Police

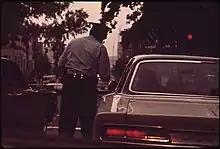
A Metropolitan Police Department of the District of Columbia officer ticketing a motorist for a traffic violation, 1973

During the early days of English and French colonization, municipalities hired watchmen and constables to provide security. Established in 1729, the Royal Newfoundland Constabulary (RNC) was the first policing service founded in Canada. The establishment of modern policing services in the Canadas occurred during the 1830s, modelling their services after the London Metropolitan Police, and adopting the ideas of the Peelian principles. The Toronto Police Service was established in 1834 as the first municipal police service in Canada. Prior to that, local able-bodied male citizens had been required to report for night watch duty as special constables for a fixed number of nights a year on penalty of a fine or imprisonment in a system known as "watch and ward." The Quebec City Police Service was established in 1840.